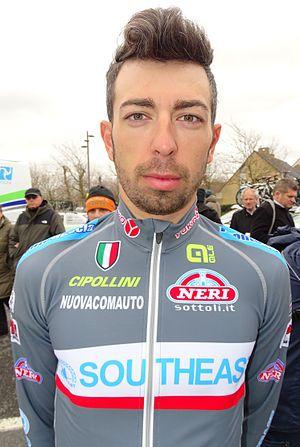
Reportage réalisé le mardi 31 mars à l'occasion de du départ de la première étape des Trois jours de La Panne 2015 à La Panne, Belgique.
Giuseppe Fonzi, né le 2 août 1991 à Pescara, est un coureur cycliste italien, des années 2010.